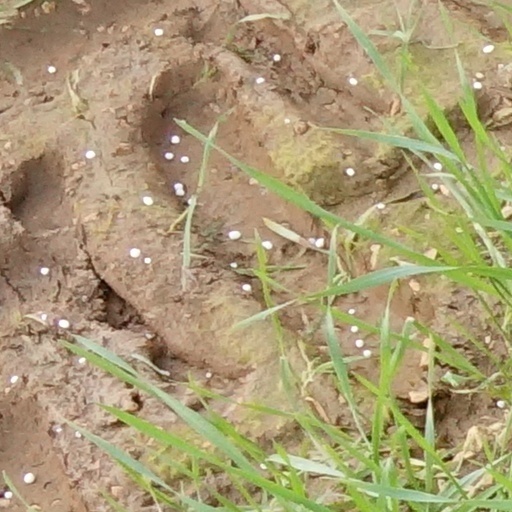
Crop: wheat